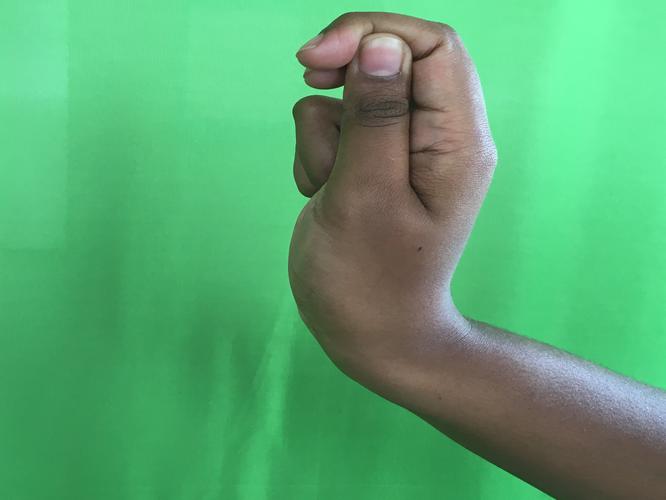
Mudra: Katakamukha_2
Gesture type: single_hand